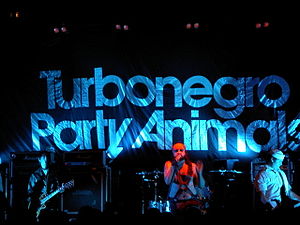
Turbonegro
Turbonegro ved koncert i 2005
Turbonegro er et myteomspundet norsk punkrock-band fra Oslo. Gruppen blev dannet i 1988 af Rune Grønn, Vegard Heskestad, Pål Bøttger Kjærnes og Thomas Seltzer.